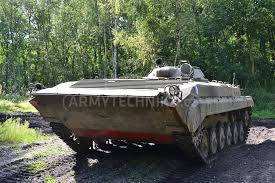
Label: BMP